Poet Laureate of New Jersey

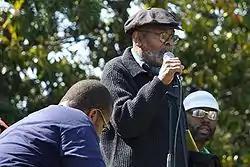
Baraka addressing the Malcolm X Festival and performing with Marcel Diallo and his Electric Church Band

Governor Jim McGreevey had announced the appointment of Newark-born poet Amiri Baraka (1934–2014) as the state's second poet laureate on August 28, 2002 although his selection was expected at least two months earlier. Baraka, born Everett Leroy Jones, was an African-American poet, playwright, and author of fiction, essays and music criticism. Baraka's poetry and writing has attracted both acclaim and condemnation. Within the African-American community, critics compare him to James Baldwin and call Baraka one of the most respected and most widely published Black writers of his generation. Others have said that his work often ventures into expressions of violence, racism, homophobia, and misogyny—particularly his advocacy of rape, hate, and violence towards women, homosexuals, Caucasians, and Jews.